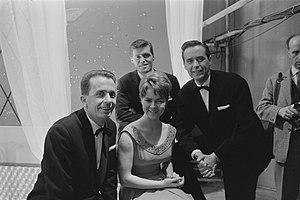
Les Pays-Bas ont participé au Concours Eurovision de la chanson 1962, alors appelé le « Grand prix Eurovision de la chanson européenne 1962 », à Luxembourg-Ville, au grand-duché du Luxembourg. C'est la 7ᵉ participation néerlandaise au Concours Eurovision de la chanson.